Manxmouse

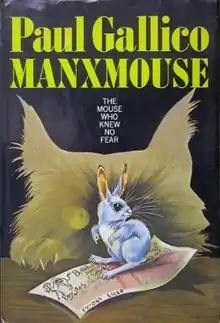
First edition (publ. Coward-McCann)

Manxmouse: The Mouse Who Knew No Fear is a 1968 children's novel by Paul Gallico. The plot is an epic narrative of the adventures of a creature called a Manx Mouse as he meets and interacts with other people, climaxing in a meeting with a Manx cat who characters say is destined to eat him.